National Basketball League (Australia)

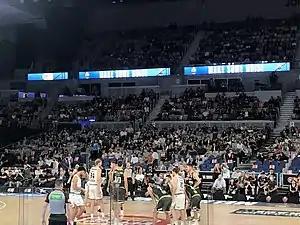
S.E. Melbourne Phoenix and Melbourne United at John Cain Arena

Arguably the NBL's oldest rivalry started in 1985 when the Brian Kerle coached Bullets defeated the Ken Cole coached 36ers 121–95 in the 1985 NBL Grand Final, the last single game Grand Final in NBL history. From 1985 to 1987, the Bullets and 36ers were the two dominant teams in the NBL and the two clubs met in the 1986 NBL Grand Final, the first NBL GF to be played over a 3-game series. An Australian indoor sports attendance record of around 11,000 saw the first game of the 1986 series played at the Brisbane Entertainment Centre with Adelaide, who had a 24–2 record for the season, winning 122–119 in overtime. Brisbane then handed Adelaide its only home loss of 1986 (the 36ers had gone 13–0 at the Apollo Stadium) when they won Game 2 104–83 before Adelaide won its first NBL title with a 113–91 win at Apollo in Game 3. The teams were evenly matched at the time with players such as Al Green, Mark Davis, Bill Jones, Peter Ali, Darryl Pearce, Mike McKay and Dwayne Nelson (Adelaide) against Brisbane's star import Leroy Loggins, captain Larry Sengstock, guard Ron Radliff, forwards Danny Morseu, Robert Sibley and Chris McGraw, centre John Dorge and (in 1985 and 1986) Cal Bruton. Loggins was the NBL MVP in 1986 and 1987 (and player of the match in the 1985 GF) while Mark Davis was the Grand Final MVP in 1986 and shared the NBL MVP award with Loggins in 1987.